A. J. Burnett

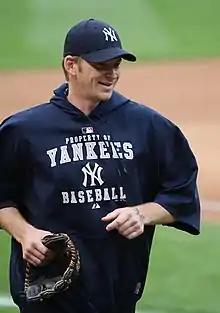
Burnett with the Yankees in 2009.

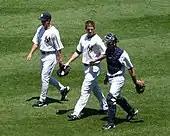
AJ Burnett (center) leaves the bullpen, flanked by pitching coach Dave Eiland and catcher Francisco Cervelli

On December 18, 2008, Burnett signed a five-year $82.5 million contract with the New York Yankees. On June 20, 2009, in the third inning of a game against the Florida Marlins, he pitched an immaculate inning, striking out all three batters on three pitches each. He became the 39th major-league pitcher to achieve this feat.